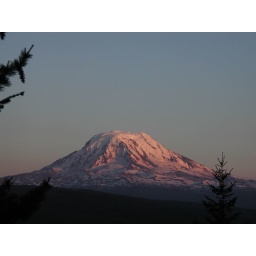
Mt Adams sunset, from car camping spot near Chambers lake